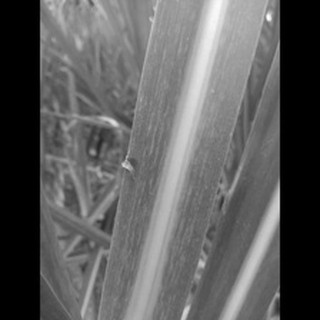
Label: sugarcane_mosaic